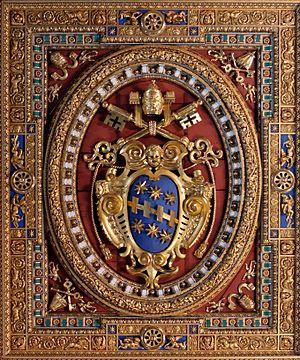
Armes de Clément VIII Aldobrandini, plafond de la basilique Saint-Jean-de-Latran (Rome).